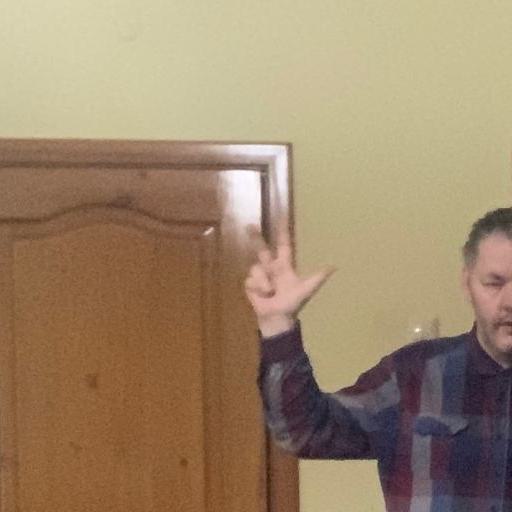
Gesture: three2